Mining in New Zealand

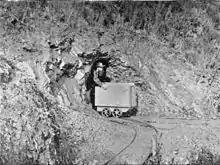
Mining for gold has a long history in areas like the Coromandel Peninsula.

Prior to European contact, native Māori knew of the presence of gold –which was called "ferro" (modern orthography: ) from its brightness– but found little importance for it until they were informed by its use by recently arriving Europeans to ornament their watches and so forth. Prospectors discovered gold in the Coromandel Peninsula in 1852, sparking the Coromandel Gold Rush, the Otago gold rush and the West Coast gold rush in the 1860s. Initially alluvial gold was recovered, but then mining for gold in quartz veins which was recovered using stamper batteries took over. From the 1890s Otago rivers were dredged for gold, using New Zealand-developed floating dredges.